Sigurjón Þórðarson

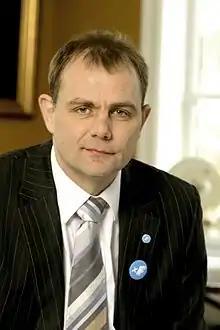
Sigurjón in 2007

Sigurjón Þórðarson (born 29 June 1964) is an Icelandic politician. He was a member of the Althing for the Liberal Party from 2003 to 2007, and returned to the Althing in the 2024 election for the People's Party.